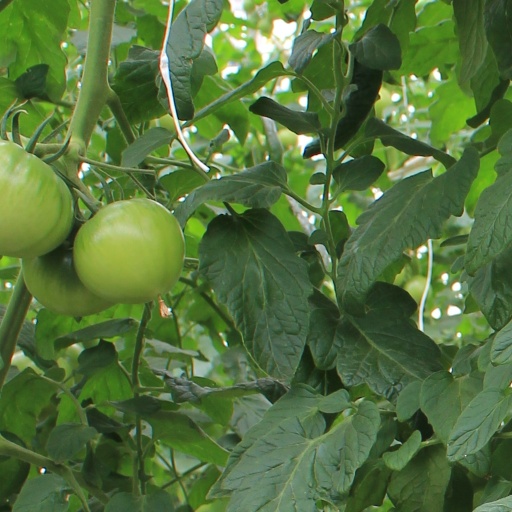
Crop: tomato